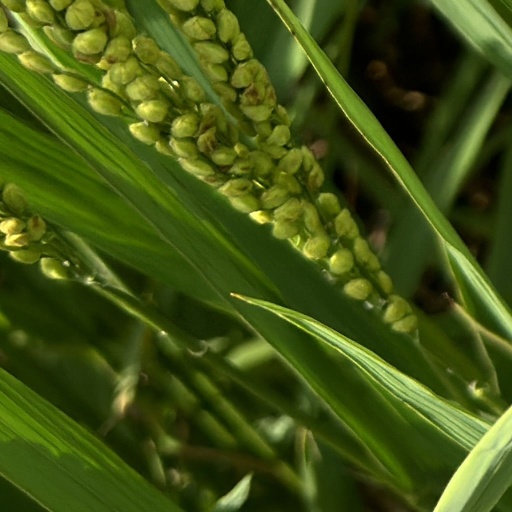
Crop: rice